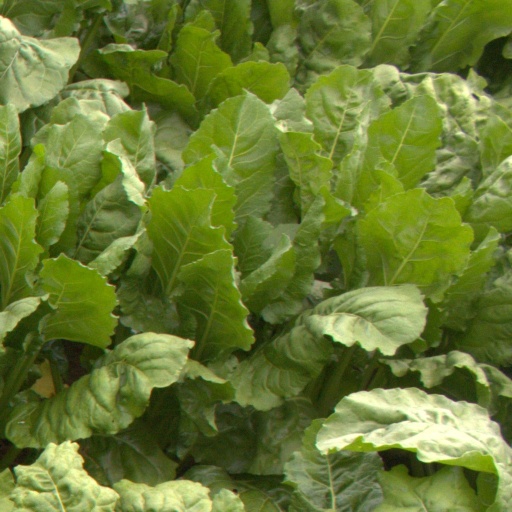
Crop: sugar beet